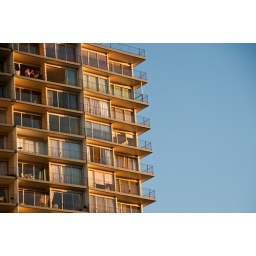
the man in the pink shirt